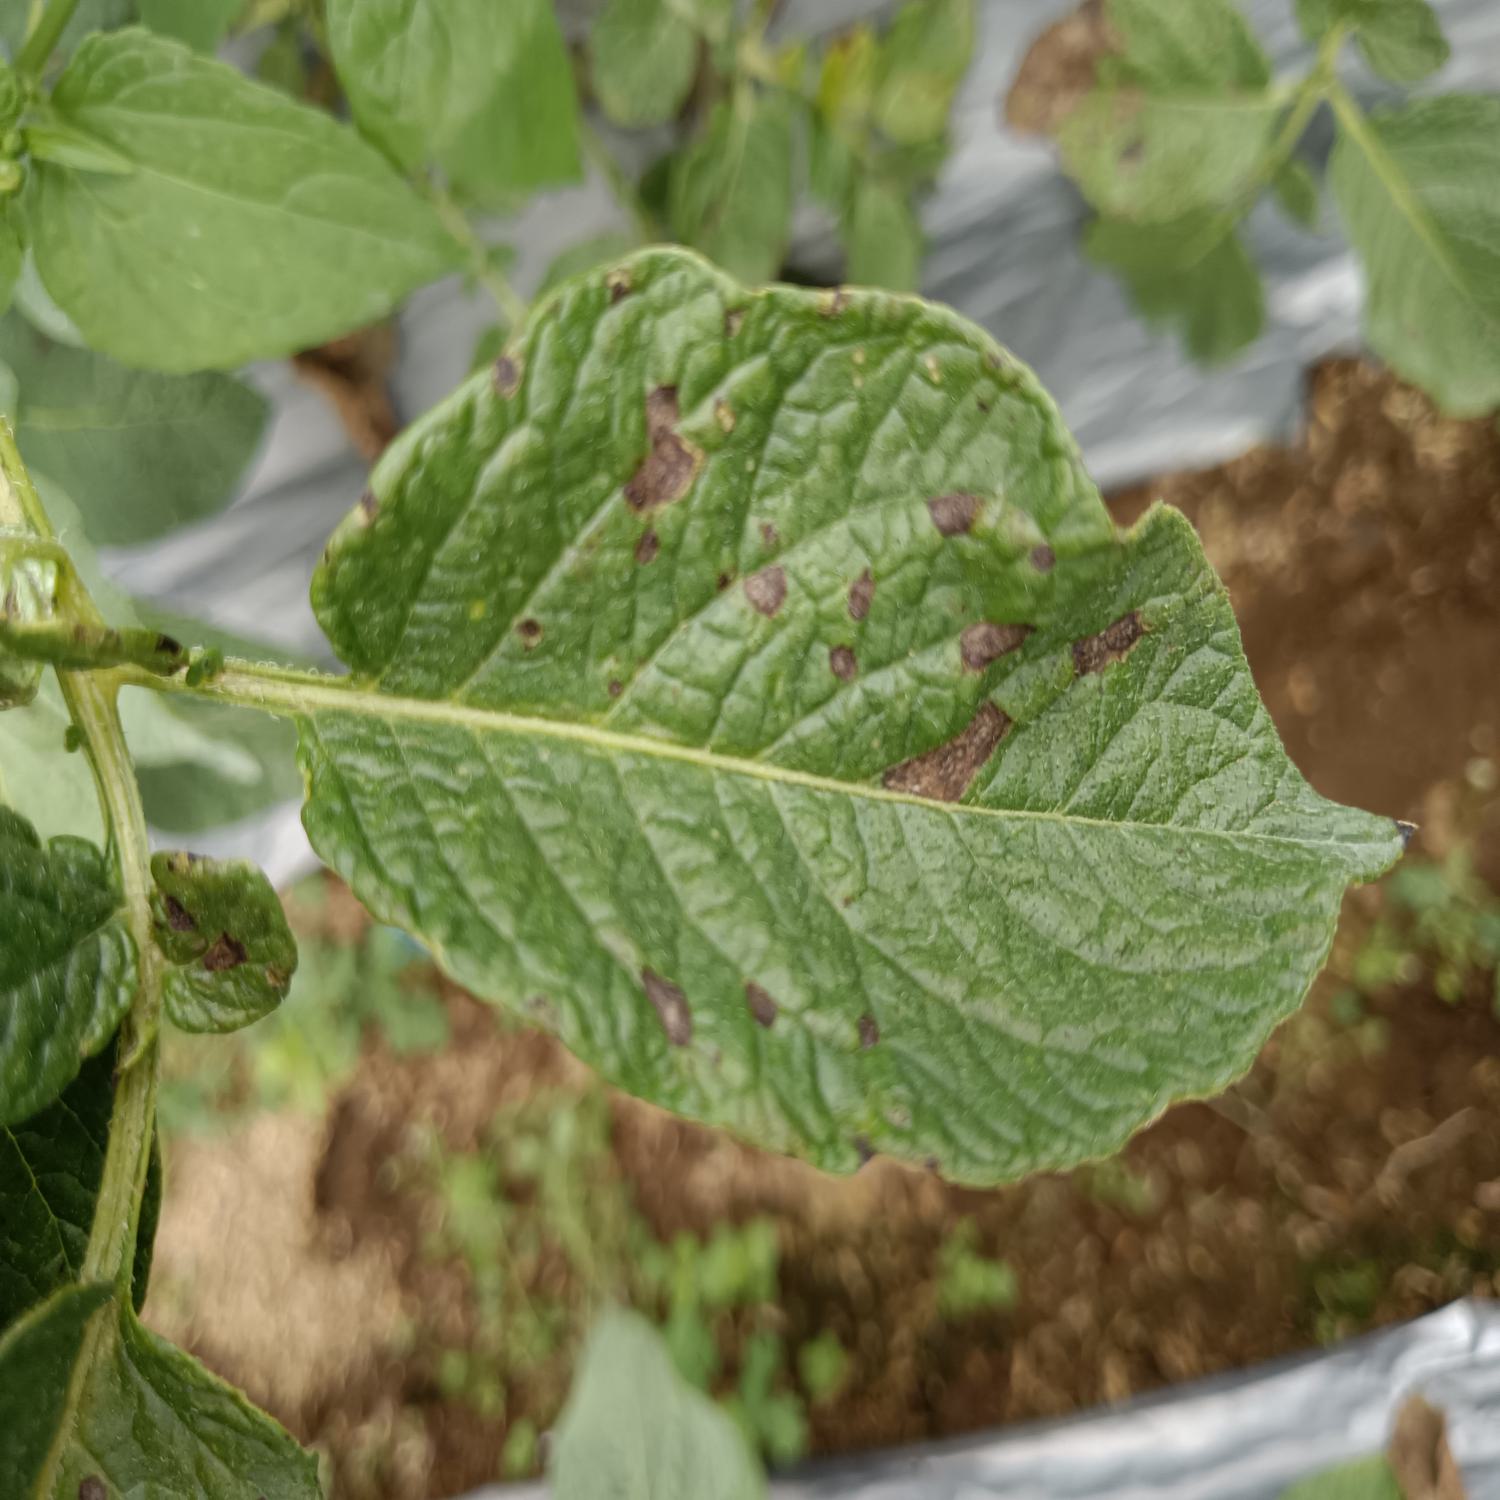
Label: Fungi